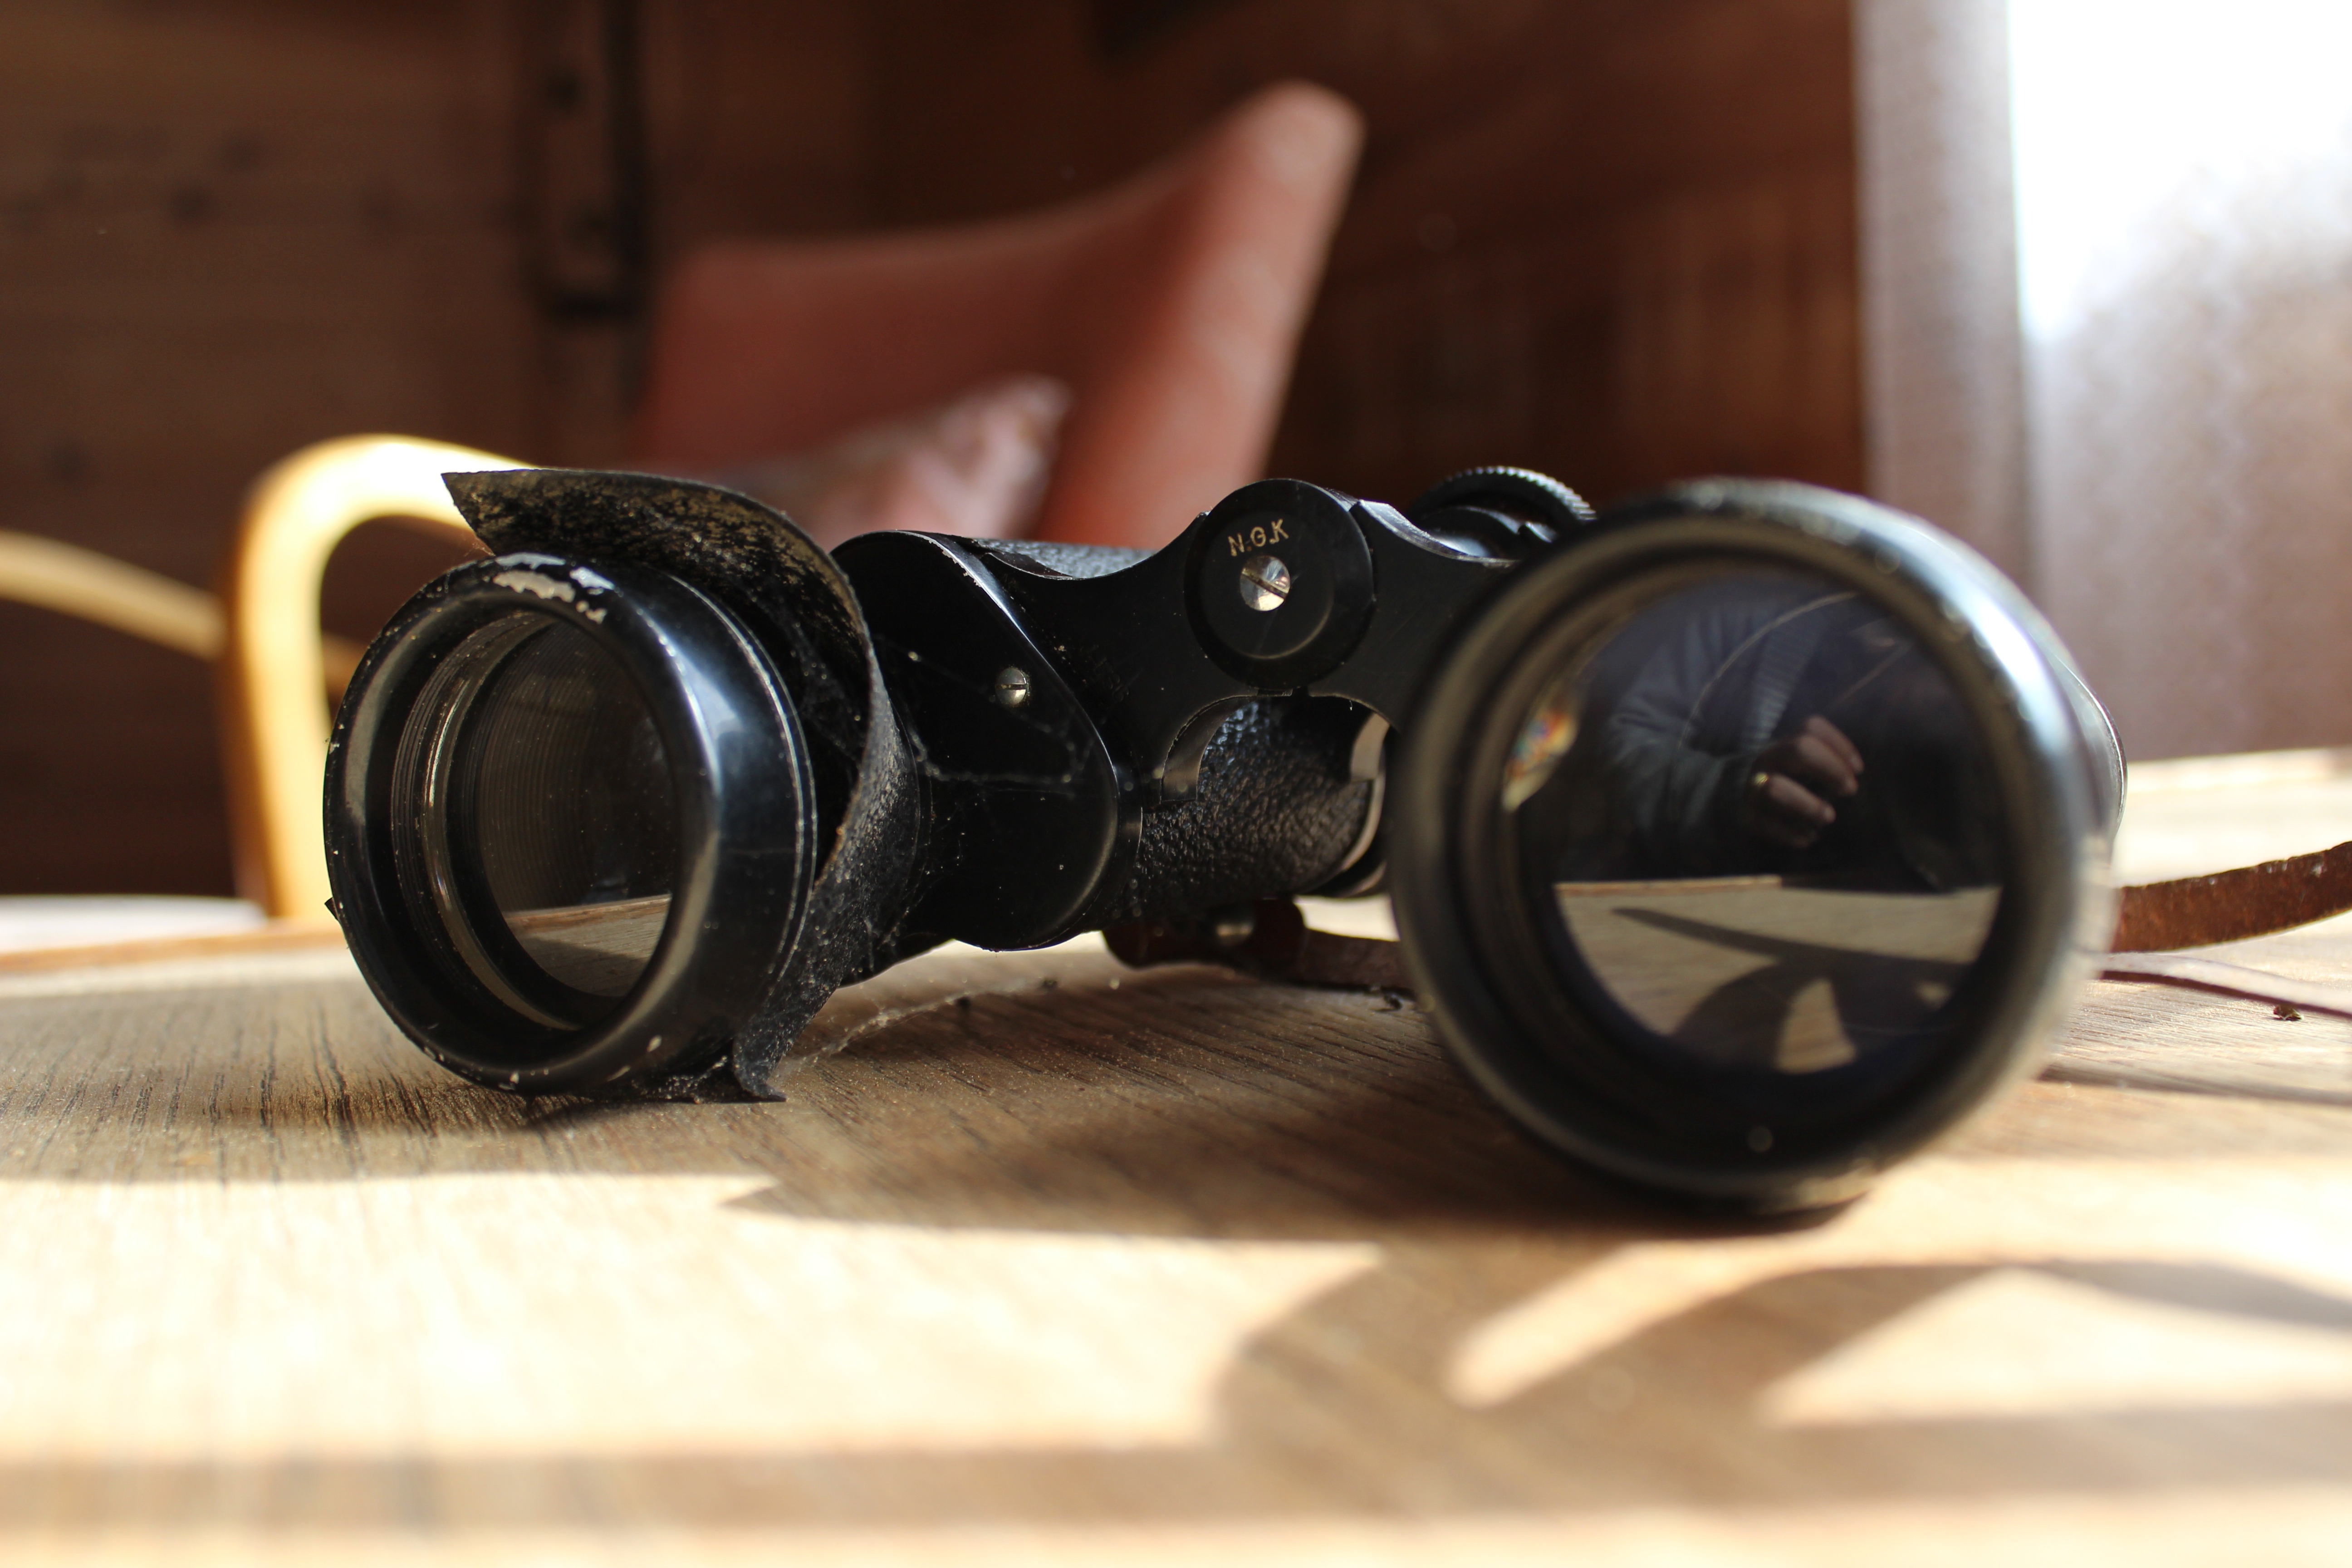
hand, object, sunglasses, glasses, goggles, eyewear, binoculars, twins, vision care